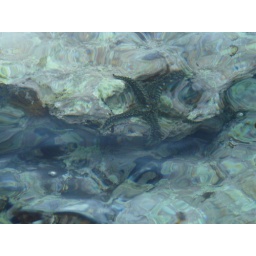
Starfish in crystal clear water